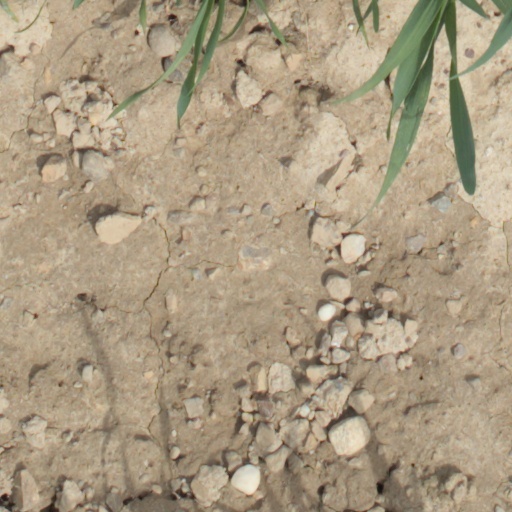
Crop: wheat